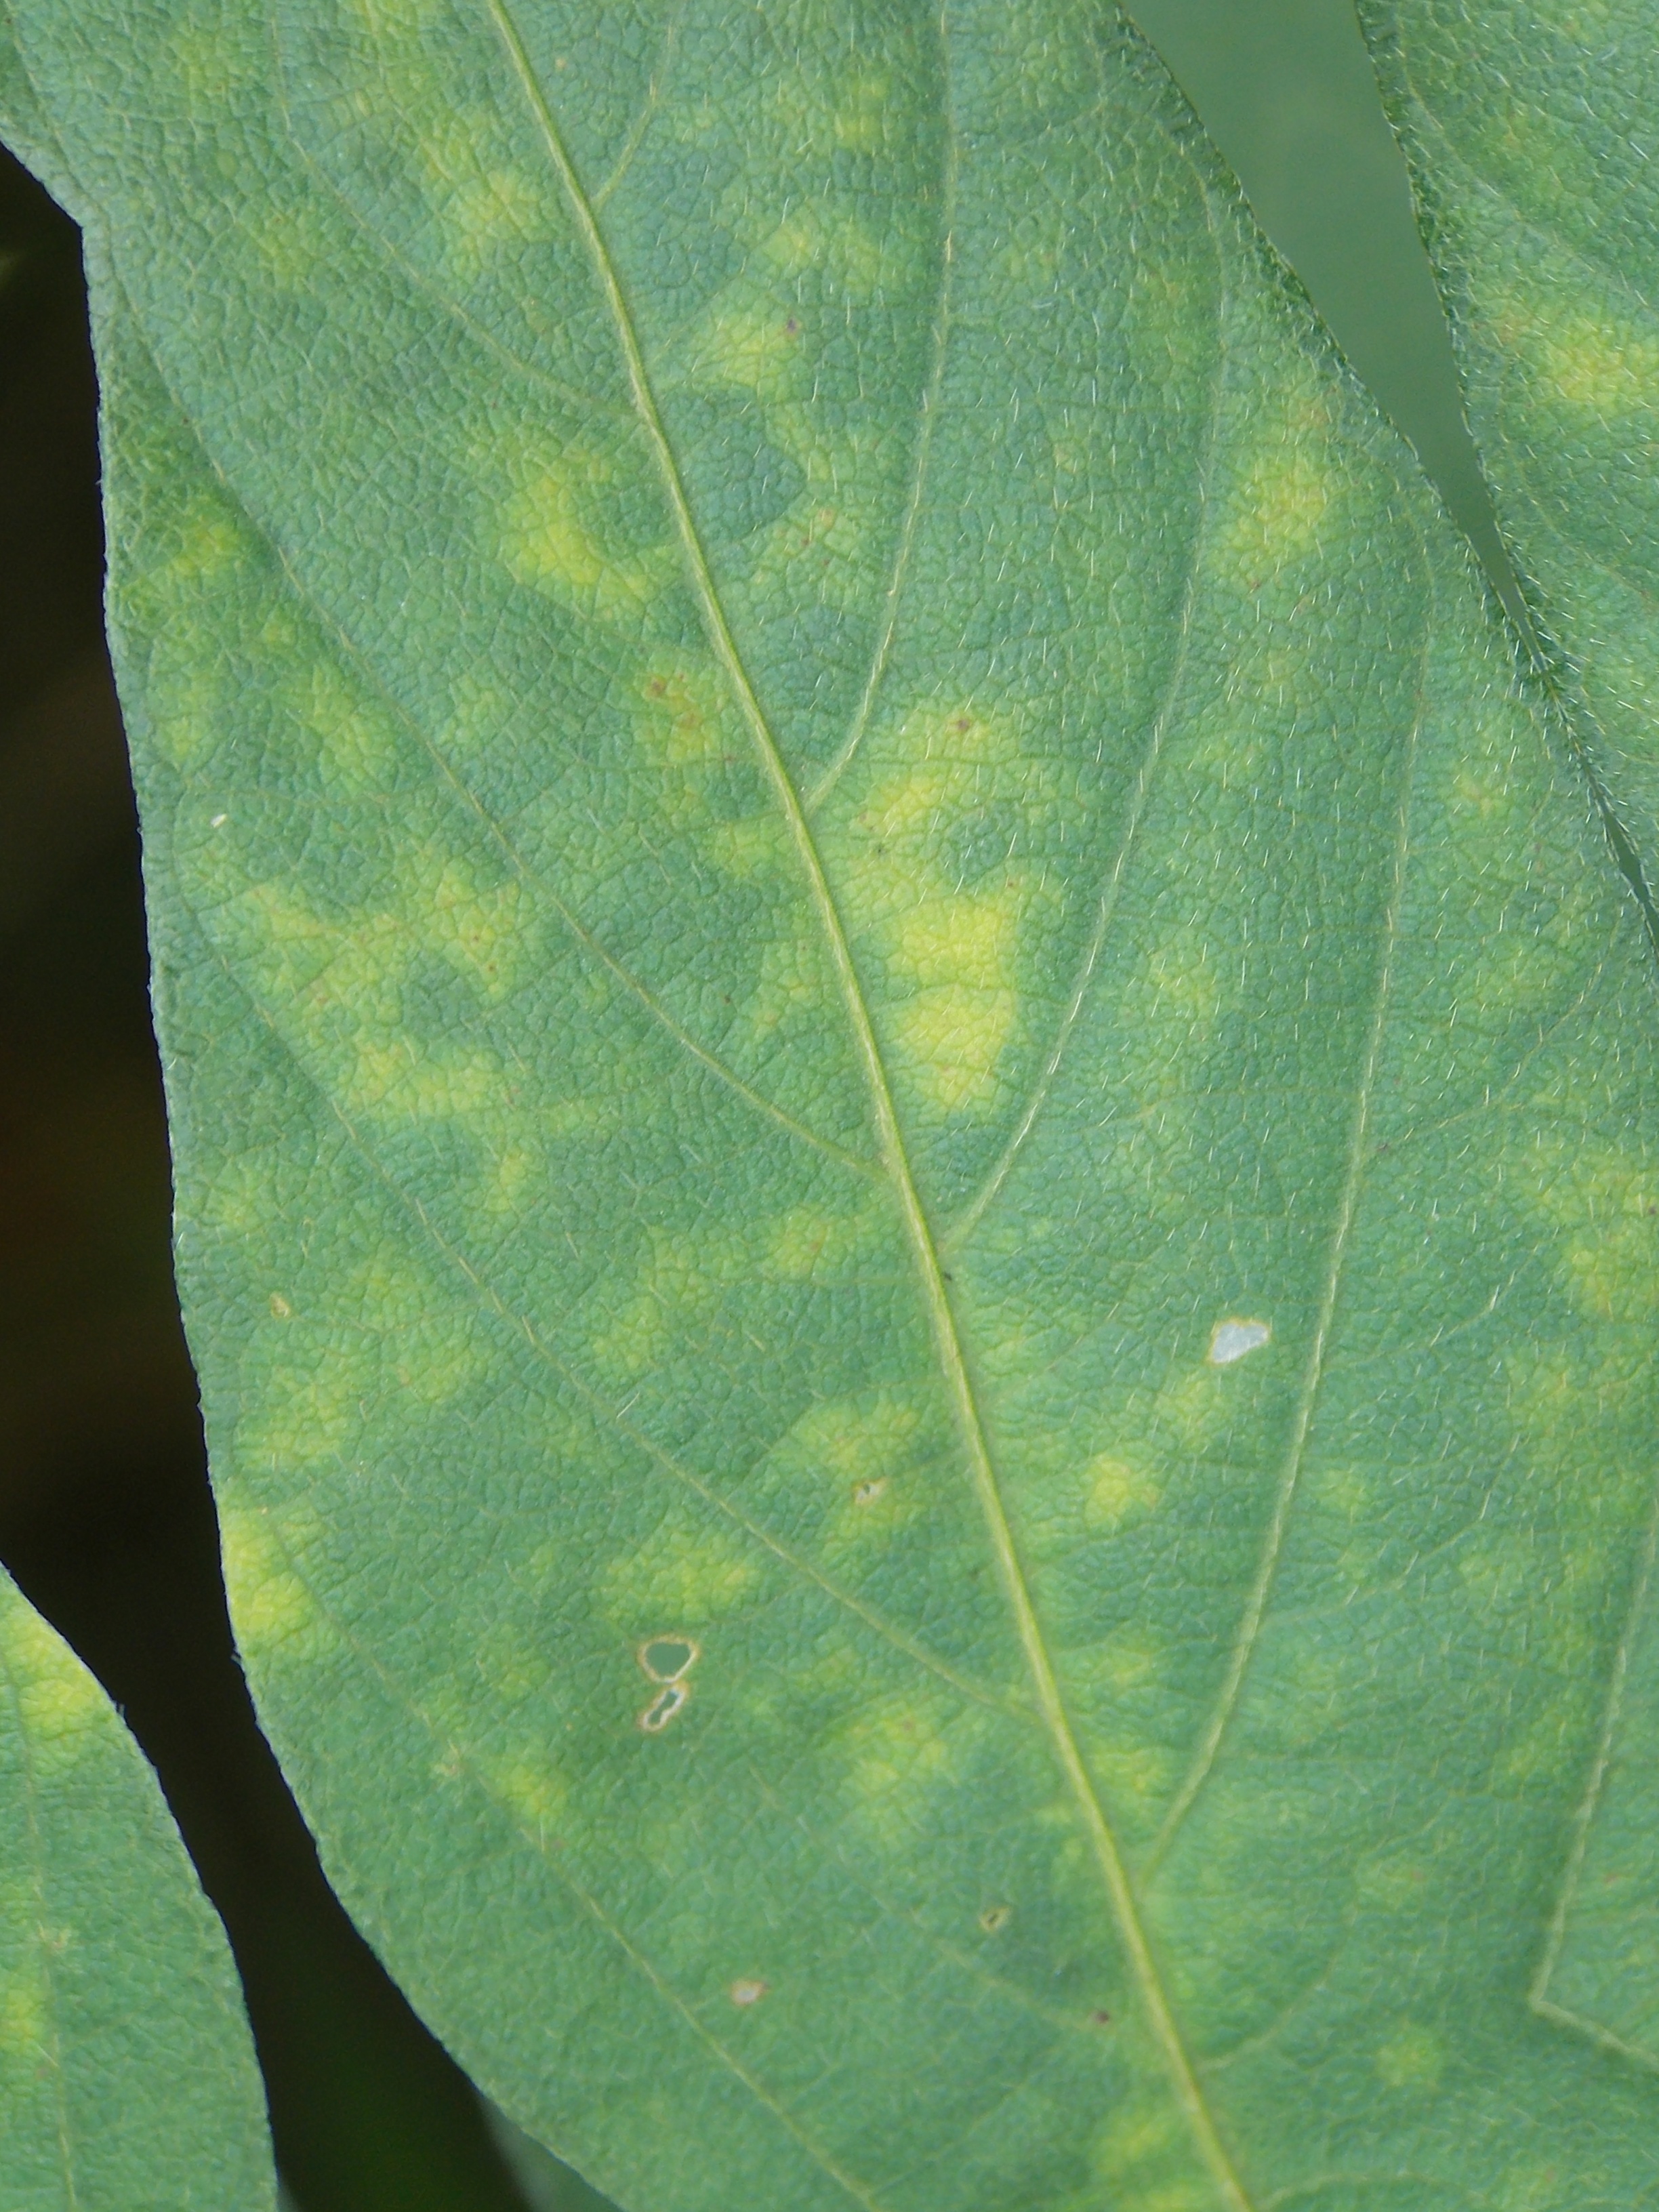
Label: Disease